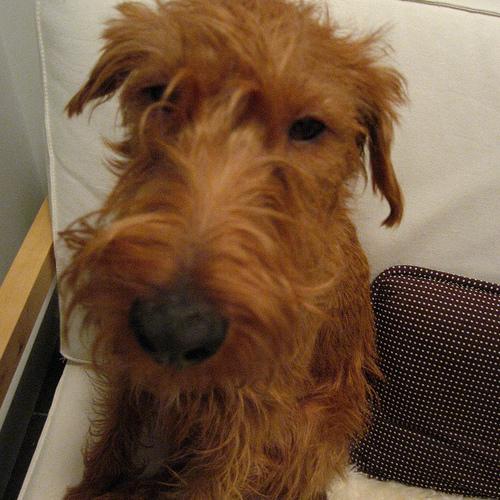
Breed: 207-n000036-Irish_terrier